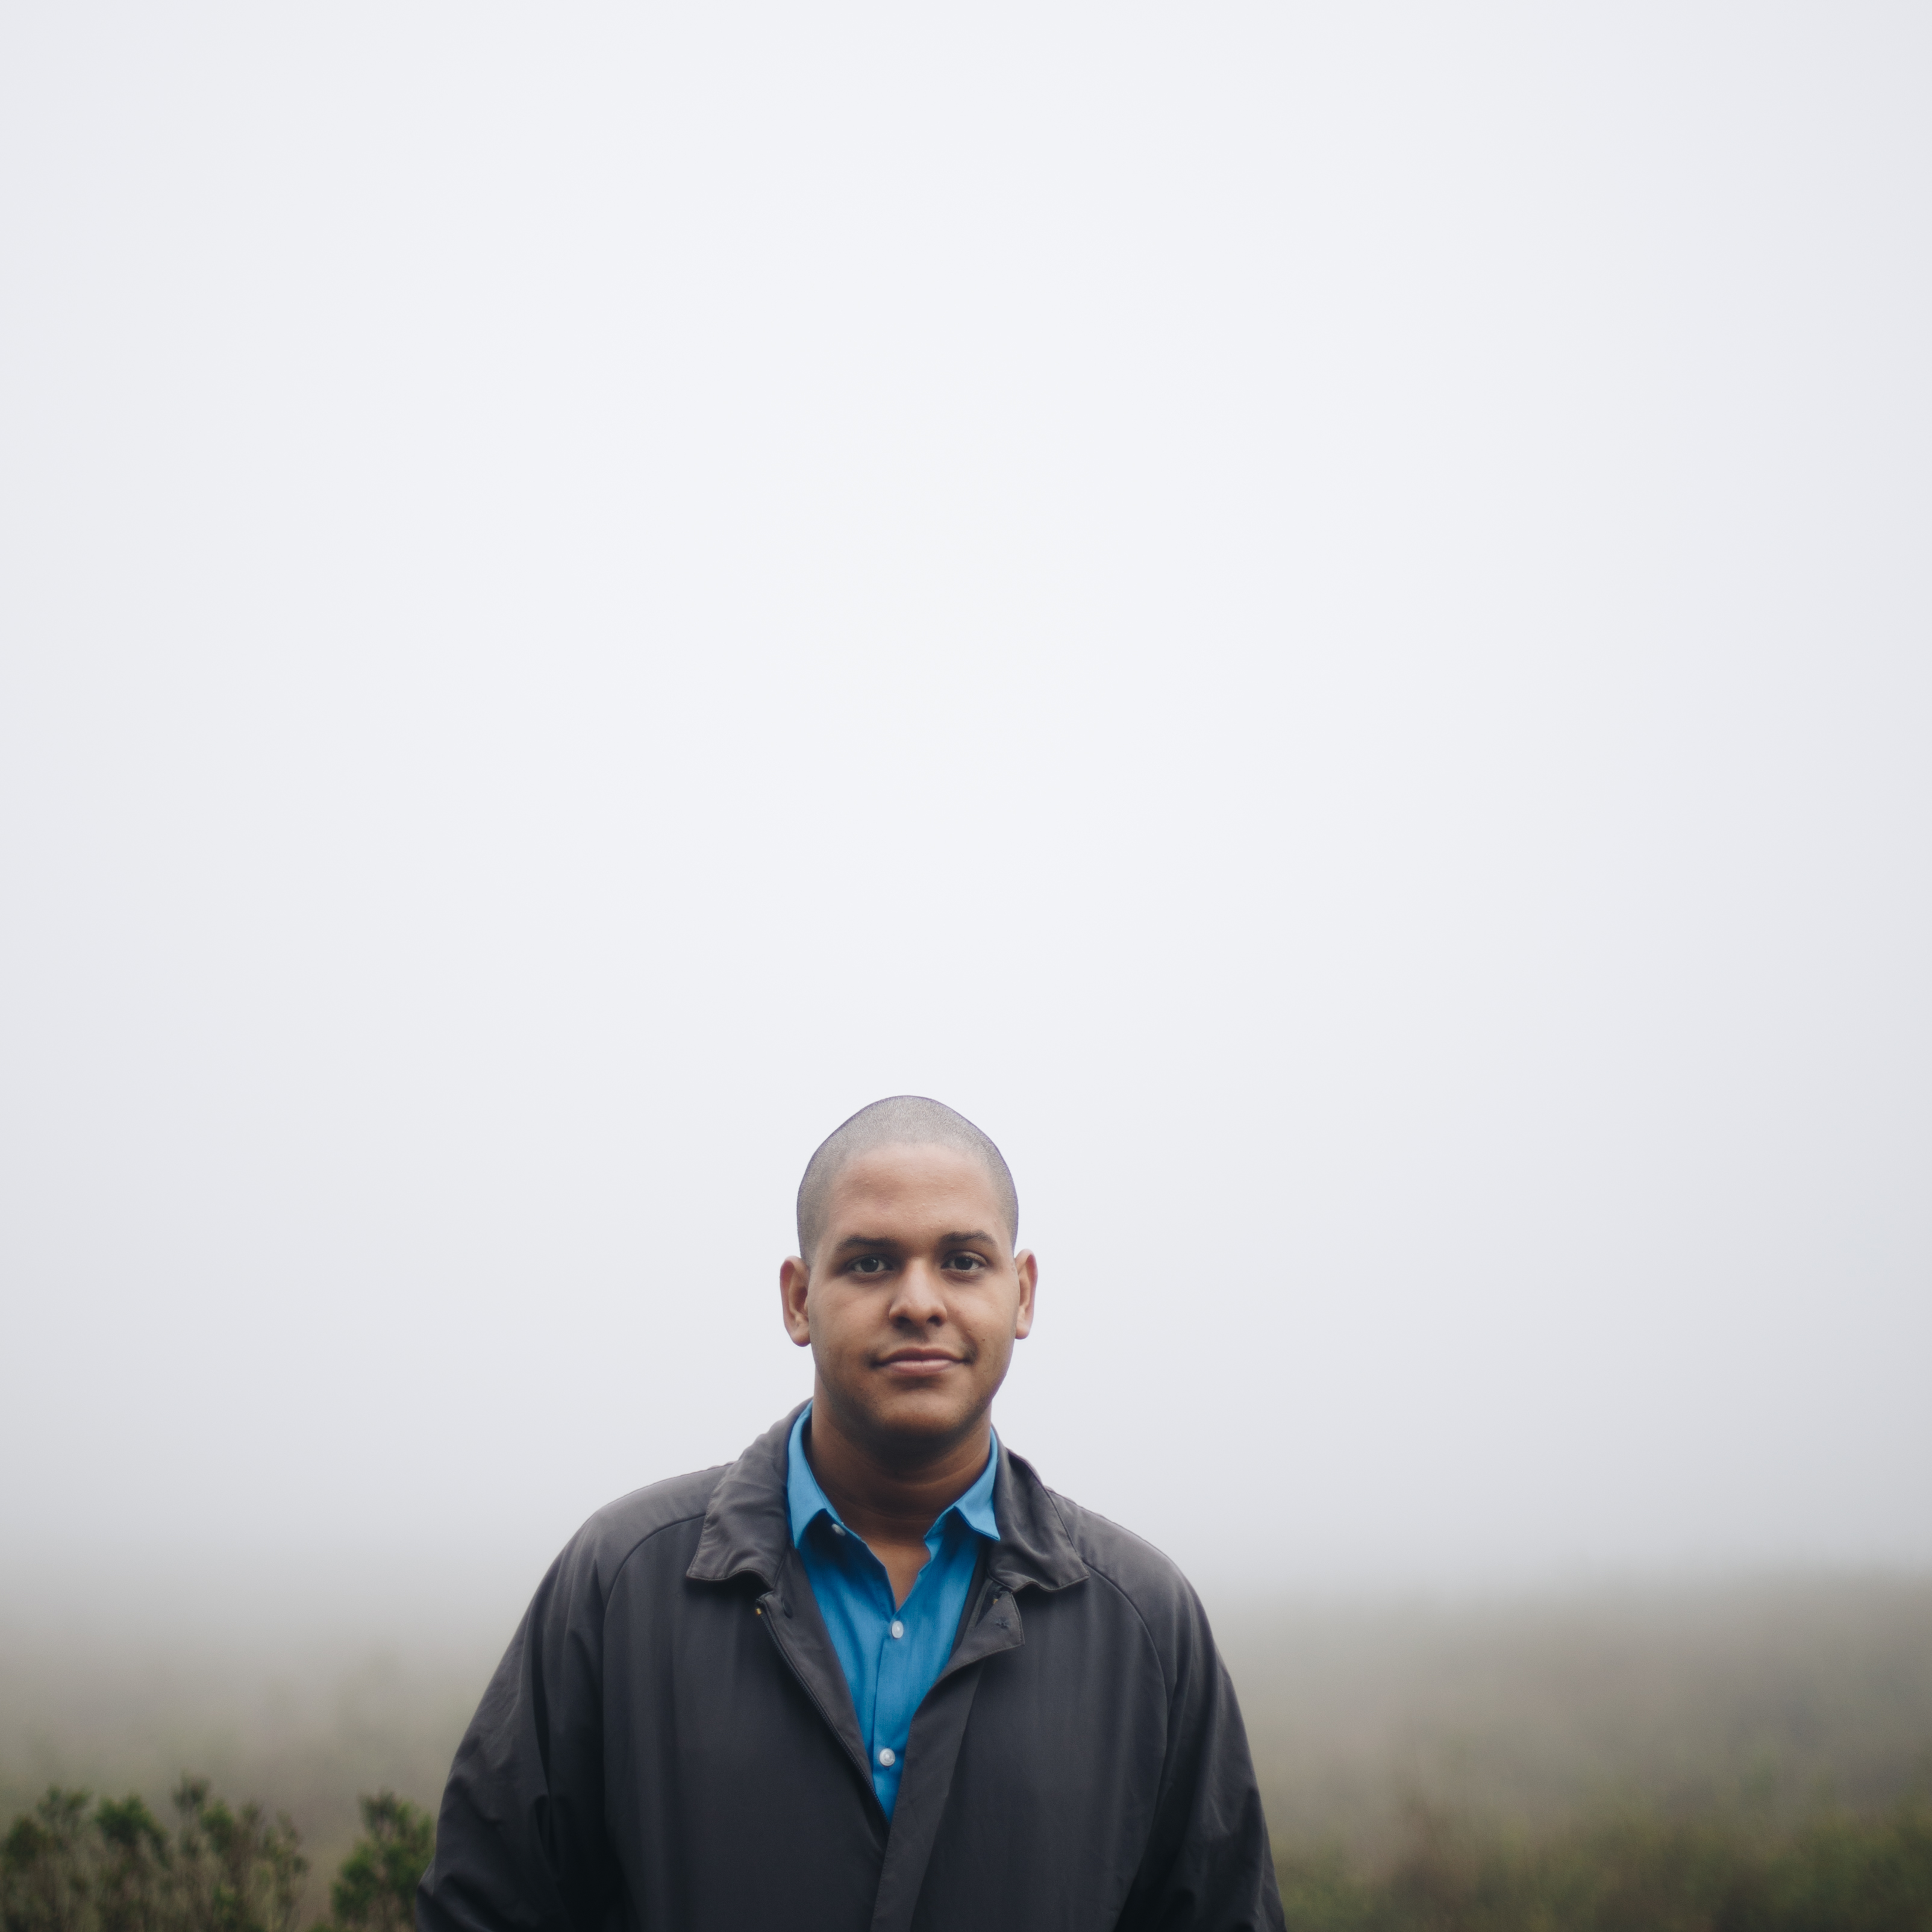
fog, photograph, man, sky, male, standing, photography